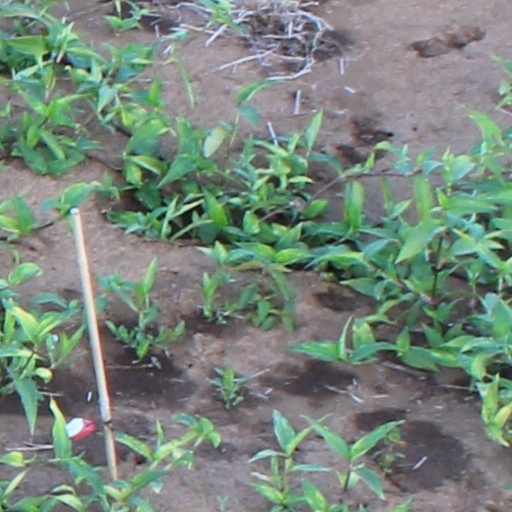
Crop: wheat